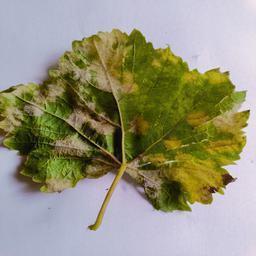
Label: Downy Mildew